Music of Sussex

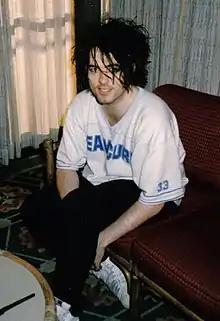
Robert Smith of The Cure in San Francisco, USA, 1985

The 1970s were significant in Sussex as a field outside Worthing hosted Phun City, the UK's first large-scale free music festival. The Brighton Dome hosted the 1974 Eurovision Song Contest, won by the Swedish group ABBA for their song "Waterloo", which propelled them to worldwide fame. The Cure formed in Crawley, beginning their long career in gothic indie rock. October 1976 saw Leo Sayer's song "You Make Me Feel Like Dancing" reach number one on the United States "Billboard" Hot 100 chart, making it his first number-one single in United States, also winning a Grammy Award for the song in 1978 in the category Best R&B Song. Sayer's first UK number one followed in 1977 for his version of "When I Need You"